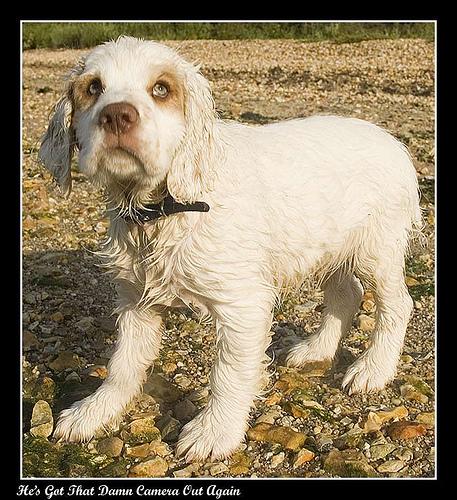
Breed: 235-n000097-clumber